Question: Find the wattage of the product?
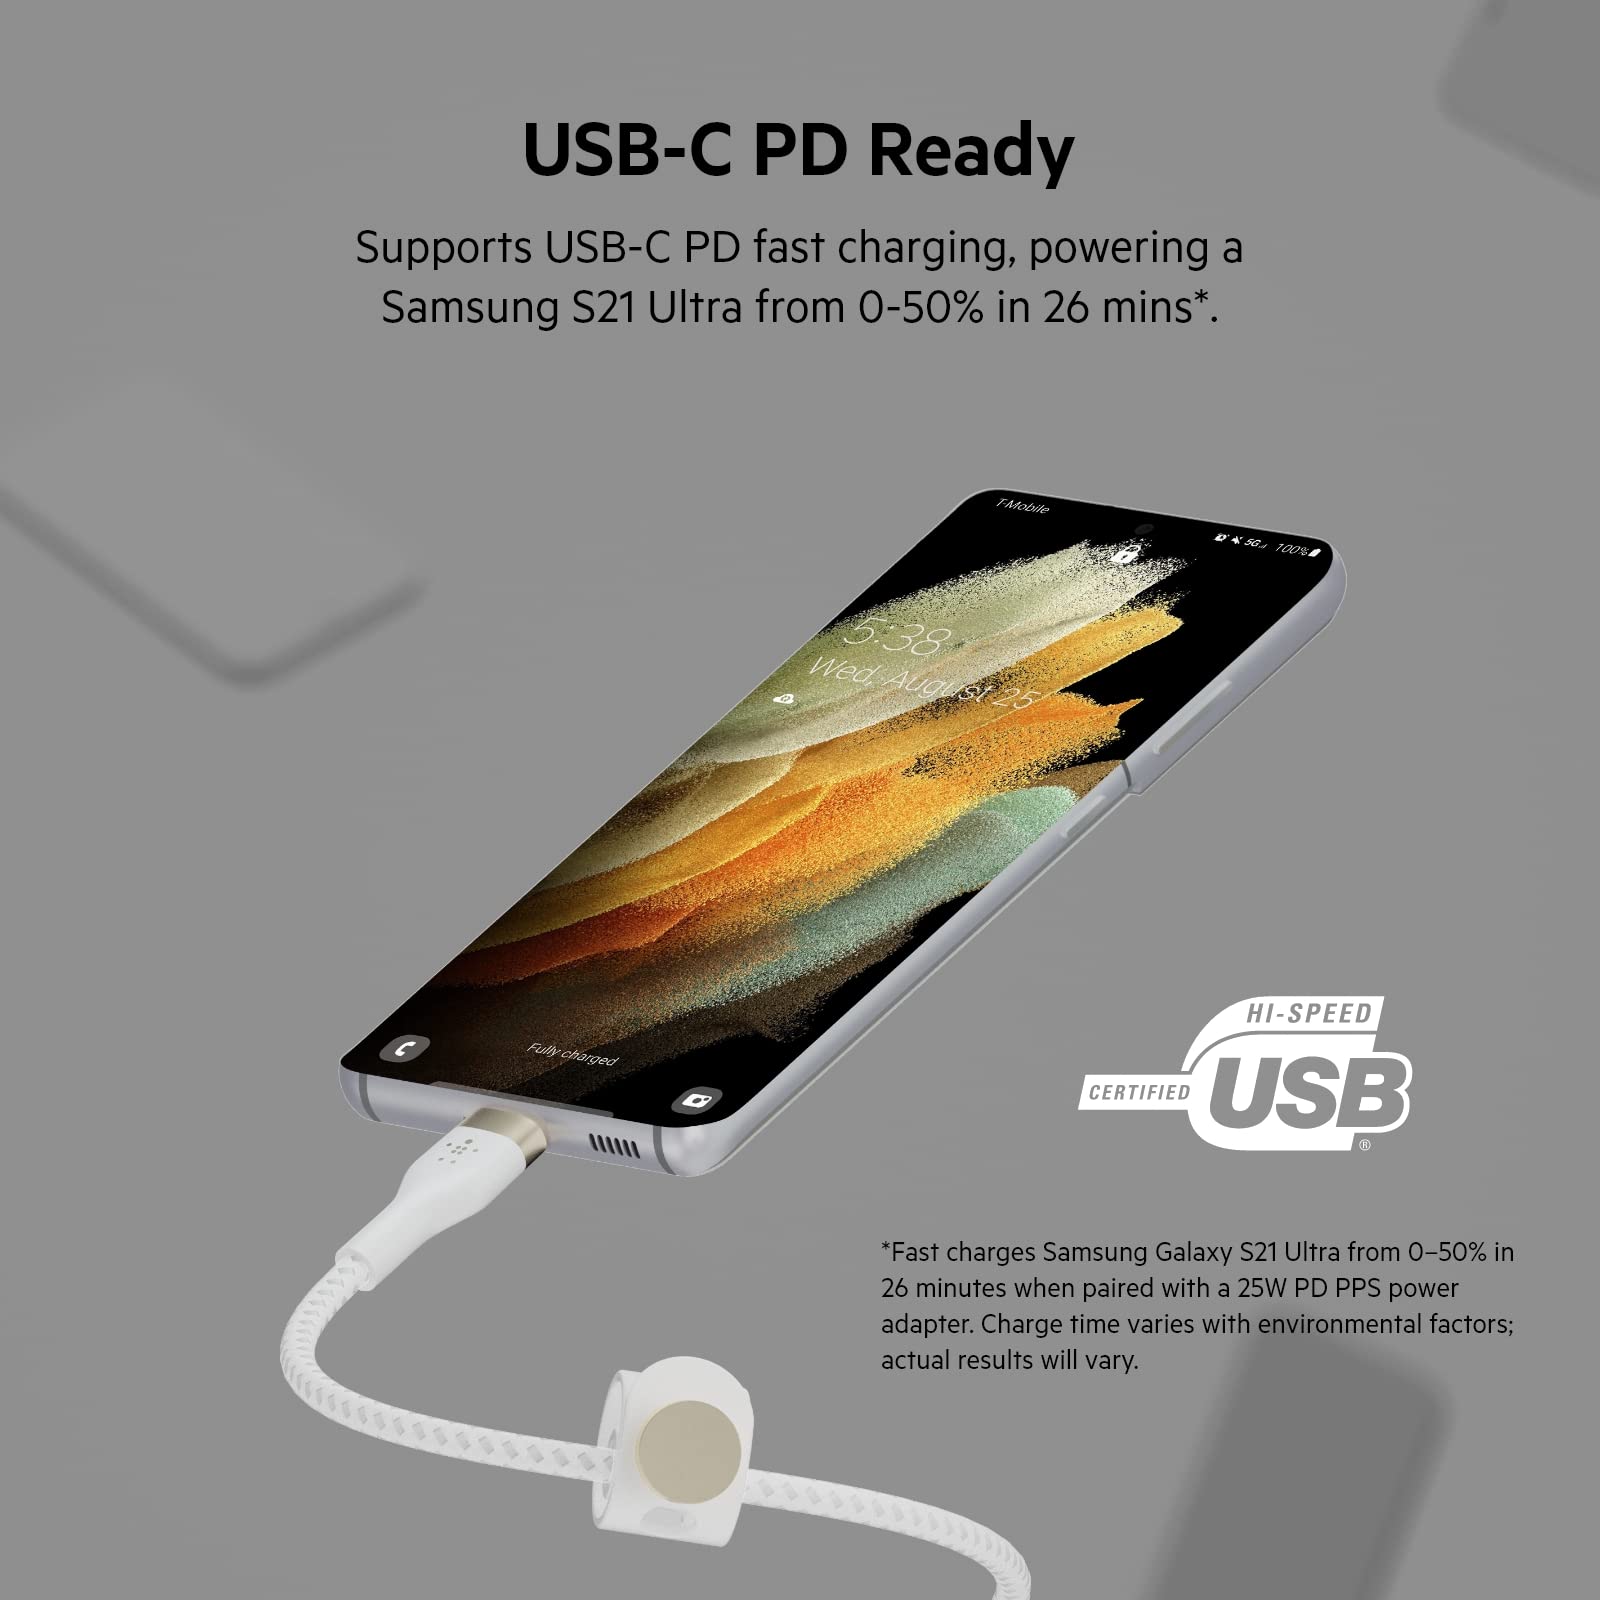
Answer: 25.0 watt